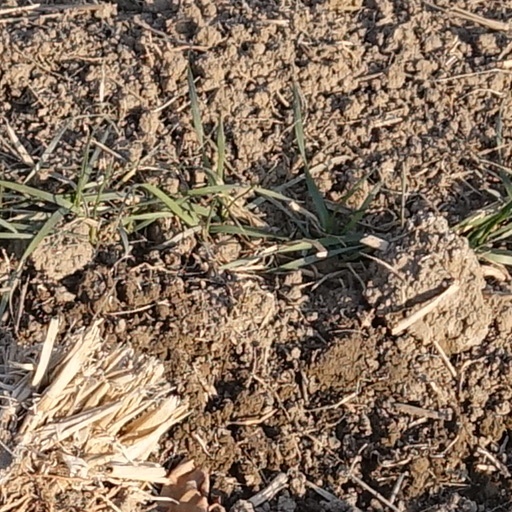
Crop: wheat